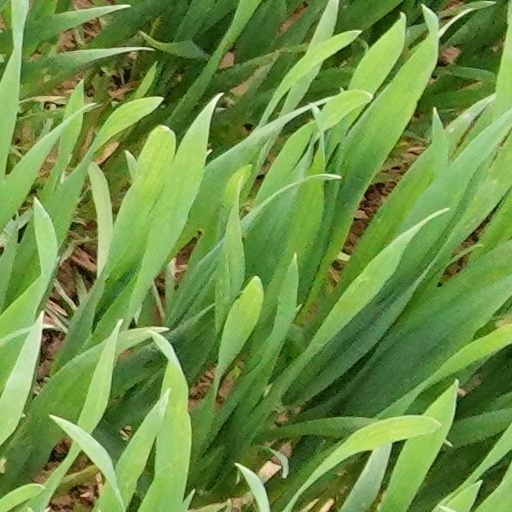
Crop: wheat